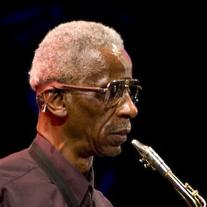
Age: 64